Moravian Gallery in Brno

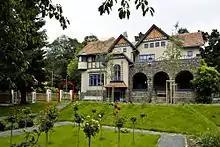
Jurkovič House

The Art Nouveau Jurkovič Villa was built in 1906, and is a key surviving example of Dušan Jurkovič's work in the Czech Republic. It is situated at Jana Nečase 2, in woods overlooking the Svratka River in the village of Žabovřesky, now a Brno municipality. Jurkovič's design was inspired by the Arts and Crafts movement, combining a traditional housing style with elements of free and applied arts. The villa consists of a reception area near the entrance, a social area on the ground floor containing the architect's exhibition hall, a work space on the first floor, and private quarters on both floors.